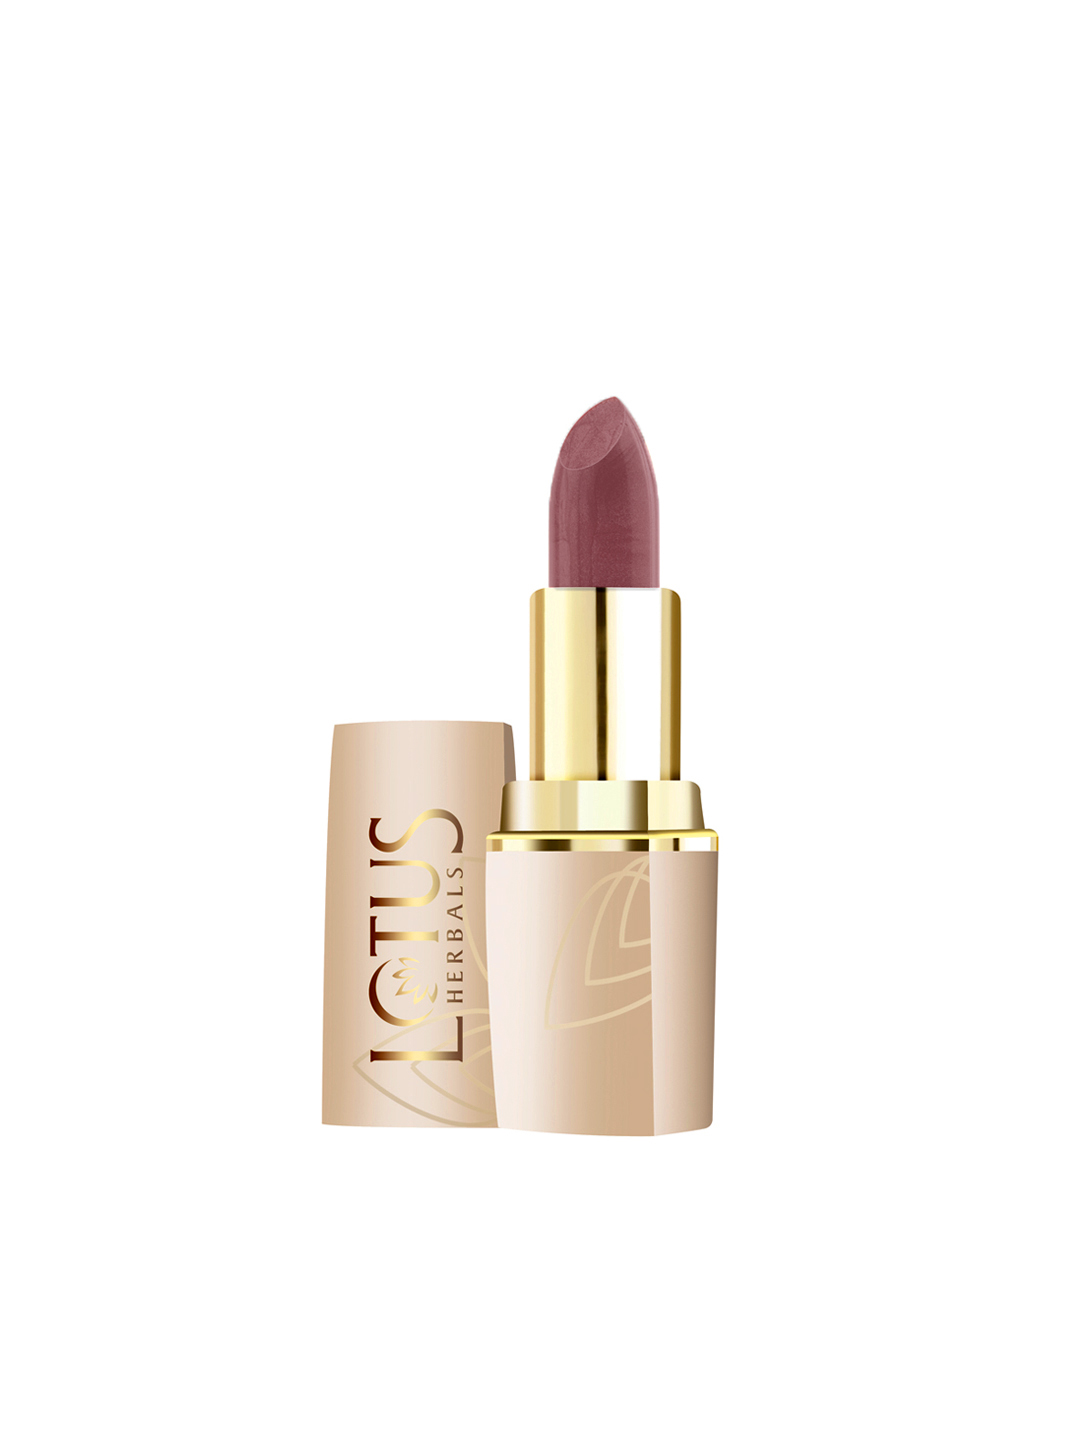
Lotus Herbals Pure Colours Lipstick 690
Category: Personal Care / Lips / Lipstick
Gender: Women
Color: Purple
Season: Spring 2017
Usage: NA